Boy Crazy (film)

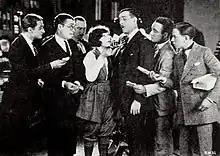
Film still

Boy Crazy is a 1922 American comedy film directed by William A. Seiter and written by Beatrice Van. The film stars Doris May, Fred Gamble, Jean Hathaway, Frank Kingsley, Harry Myers, and Otto Hoffman. The film was released on March 5, 1922, by the Robertson-Cole Distributing Corporation. With no copies listed as being held in any film archive, it is likely to be a lost film.